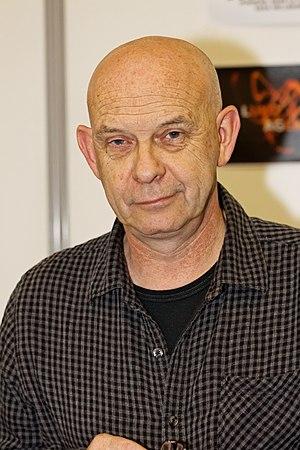
Doug Bradley
Doug Bradley est un acteur britannique, né le 7 septembre 1954 à Liverpool.